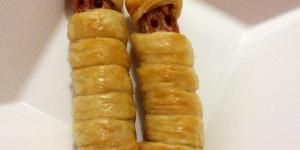
momias de salchichas y hojaldre para halloween